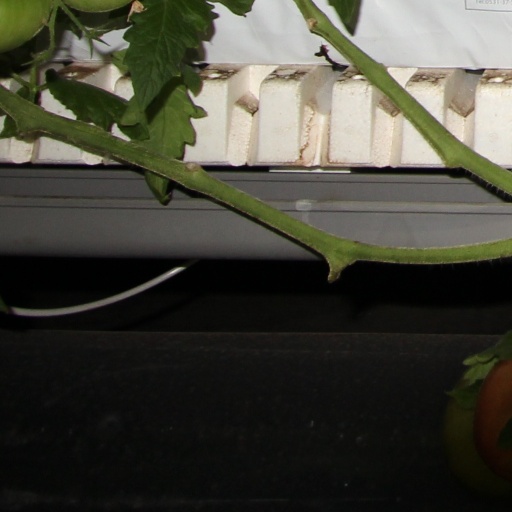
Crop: tomato